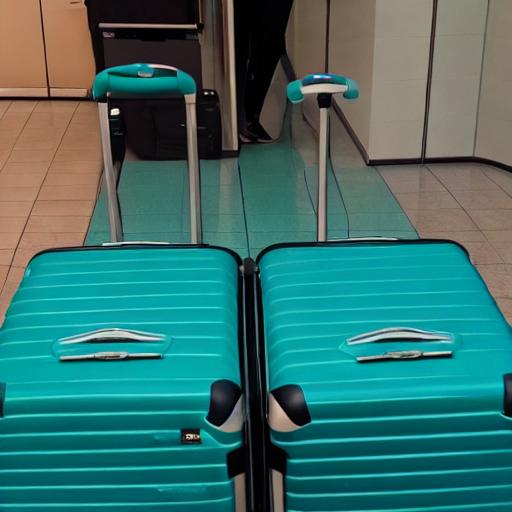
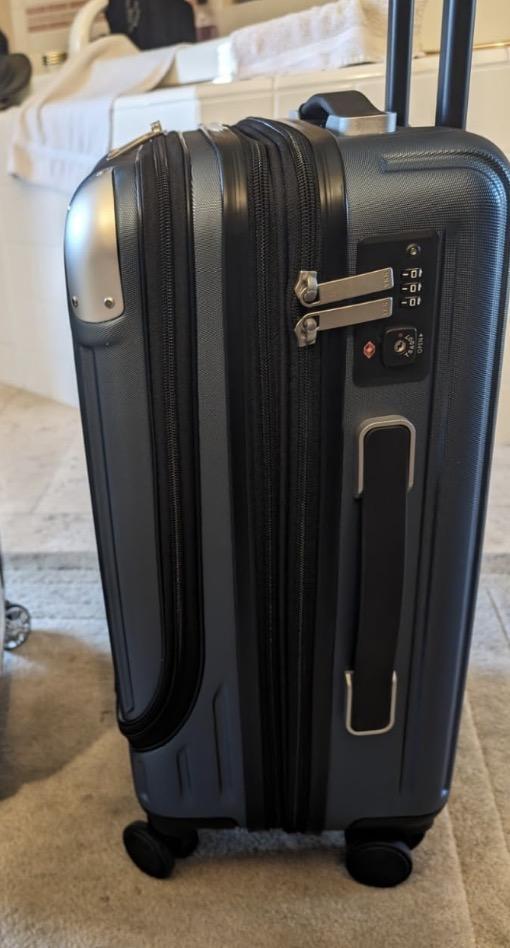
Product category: items_tea
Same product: no